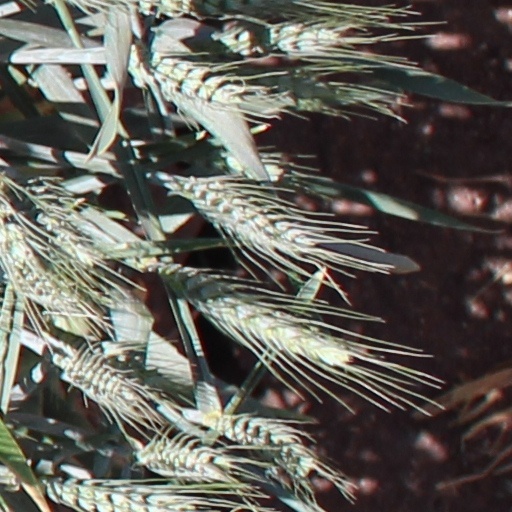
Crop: wheat